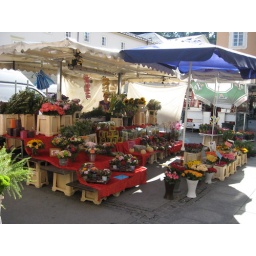
flower market in Salzburg